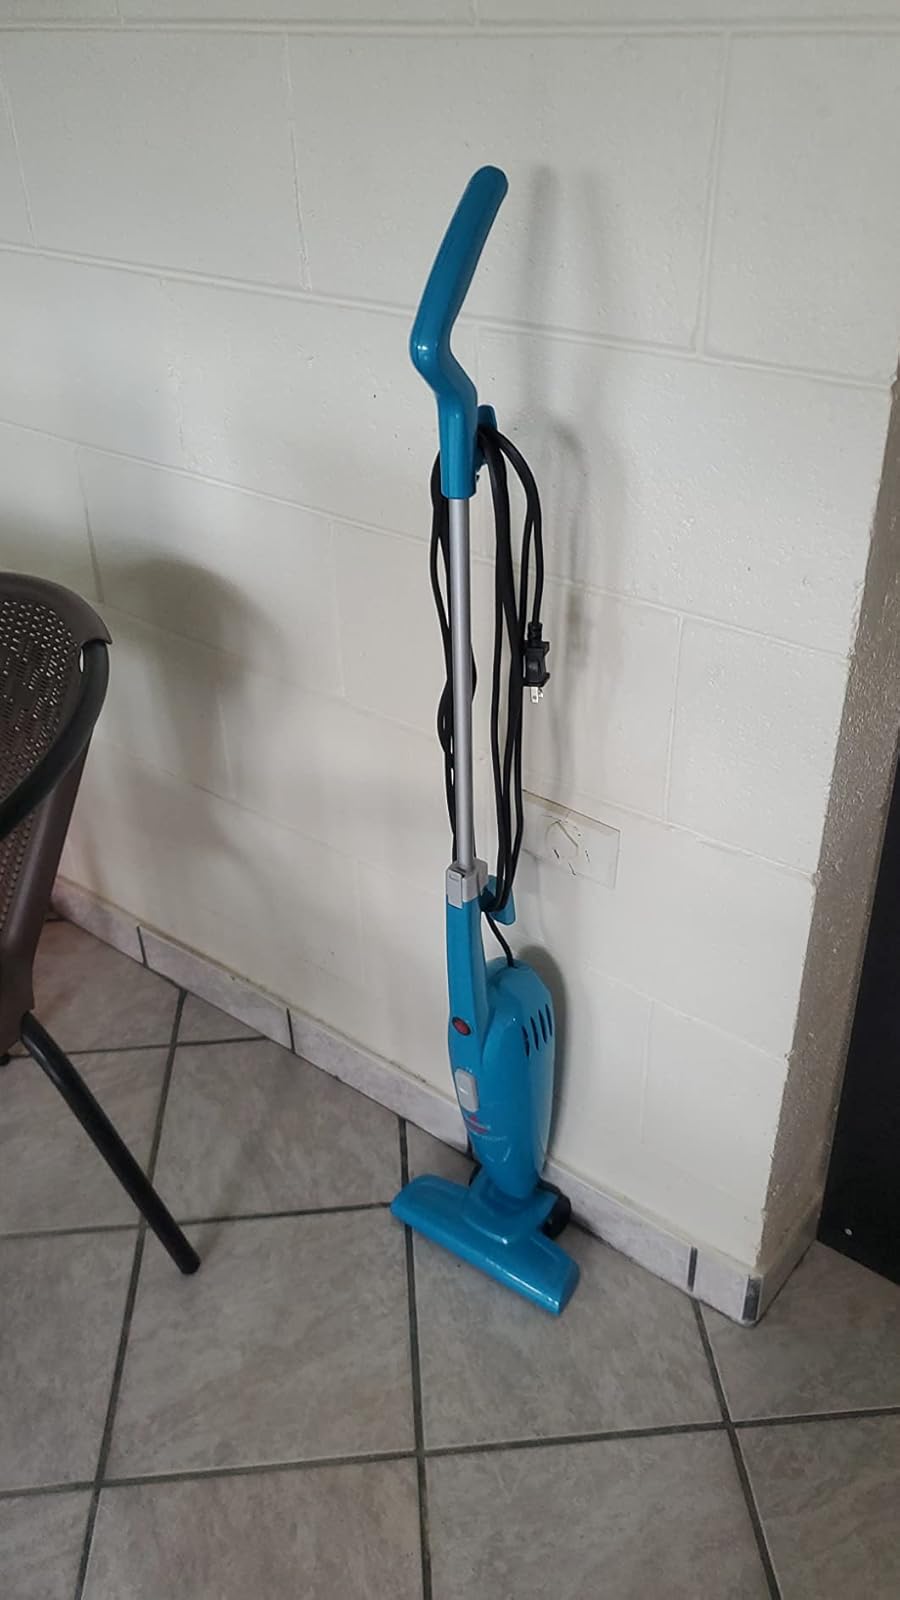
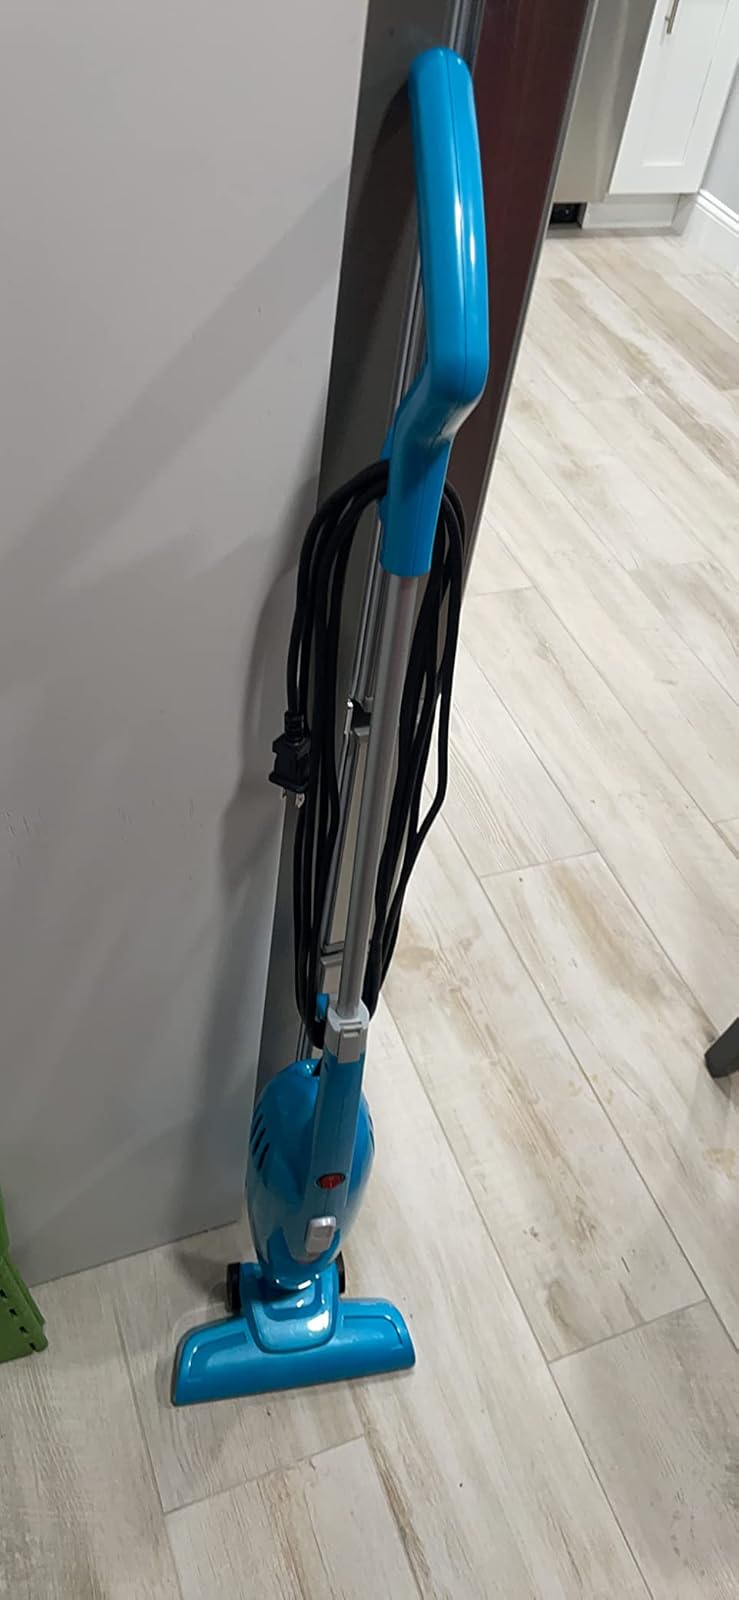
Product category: items_vacuum
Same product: yes